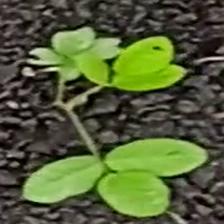
Weed species: Asian_Pigeonwings_(Clitoria Ternatea)